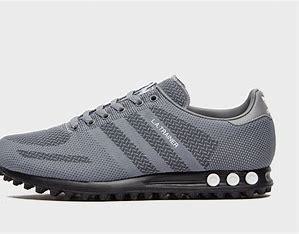
Brand: Adidas
Model: La Ii